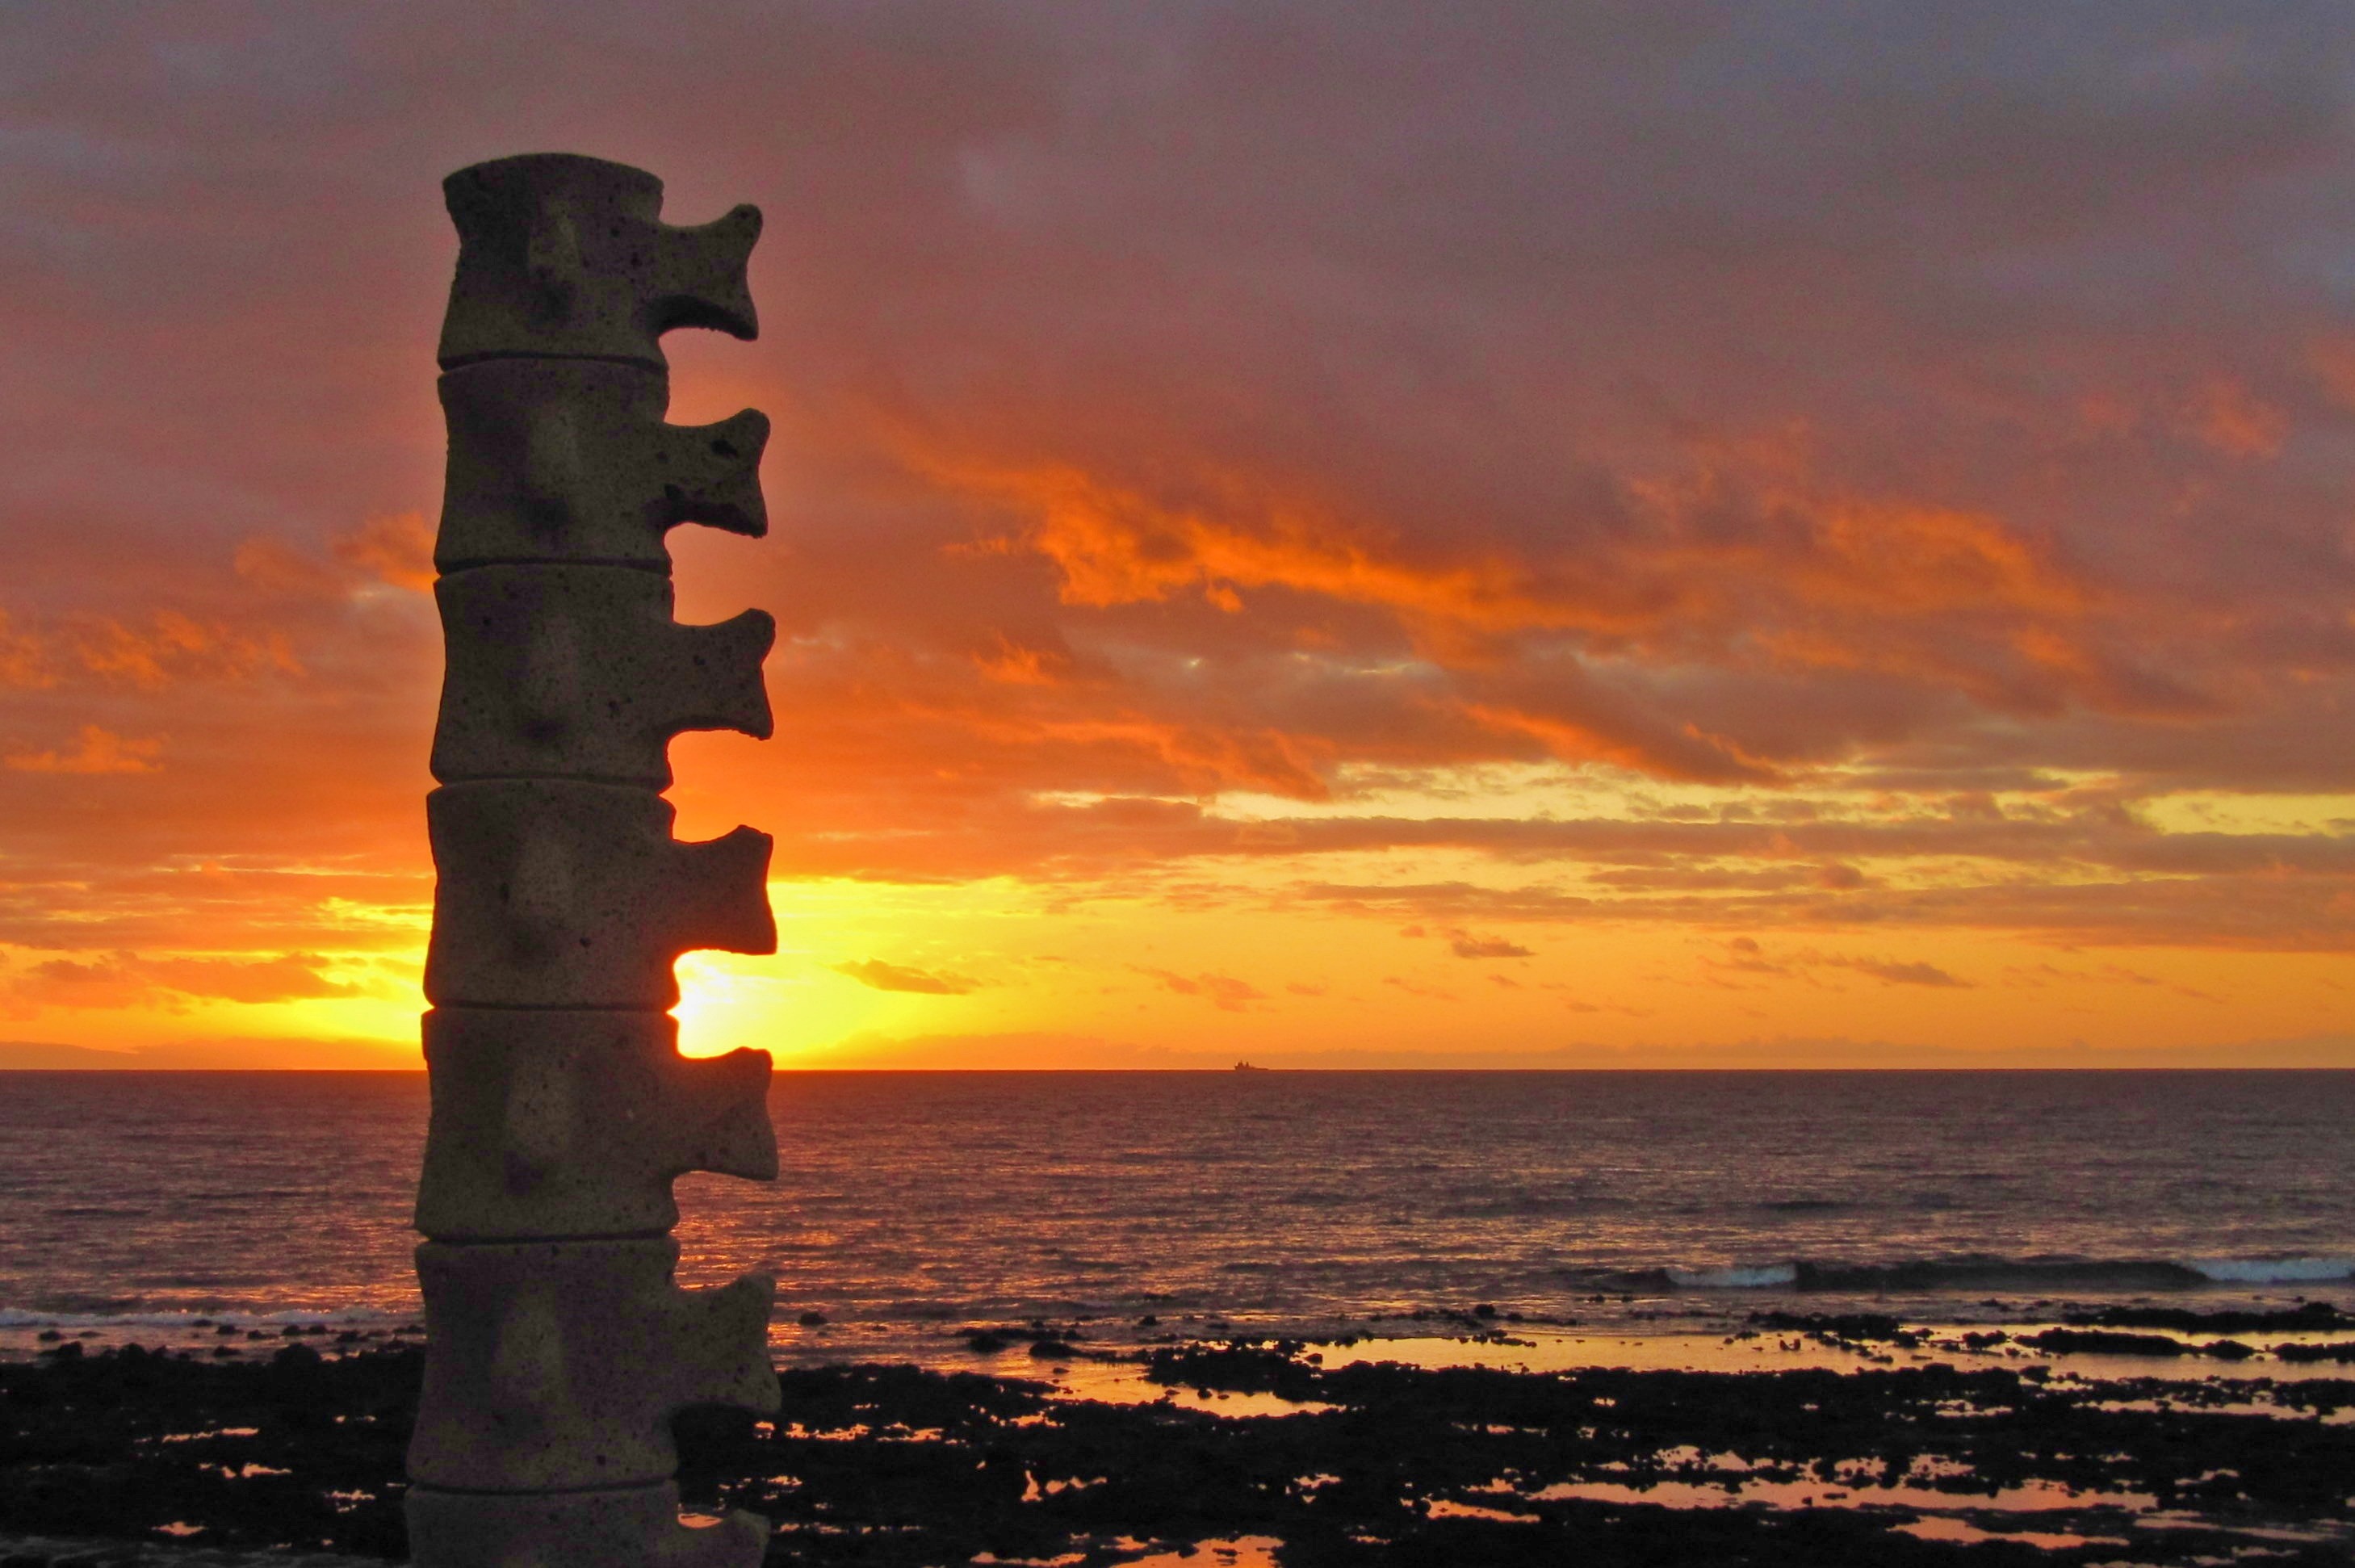
beach, sea, coast, ocean, horizon, lighthouse, sunrise, sunset, morning, dawn, dusk, evening, tower, tenerife, morgenstimmung, afterglow, el medano